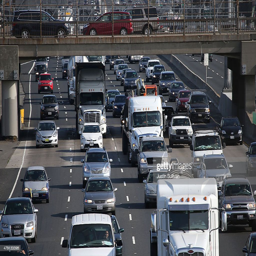
traffic makes its way along road .